Impeachment in the United States

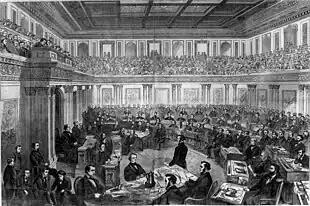
Depiction of the impeachment trial of President Andrew Johnson in 1868, Chief Justice Salmon P. Chase presiding.

Senate rules call for an impeachment trial to begin at 1 pm on the day after articles of impeachment are delivered to the Senate, except for Sundays. There is no timeframe requirement for when the managers must actually deliver the articles of impeachment to the Senate. On the set date, senators are sworn in for the impeachment trial.